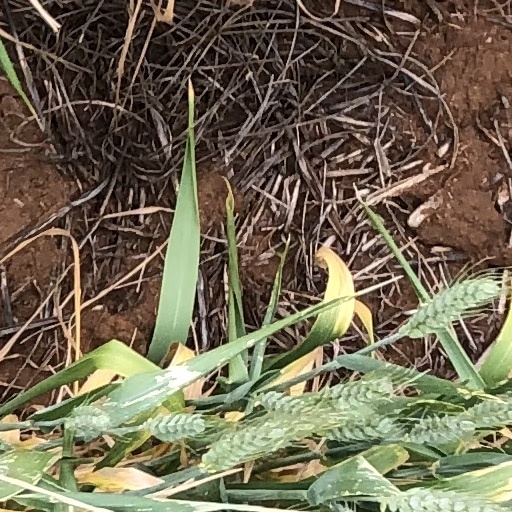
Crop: wheat